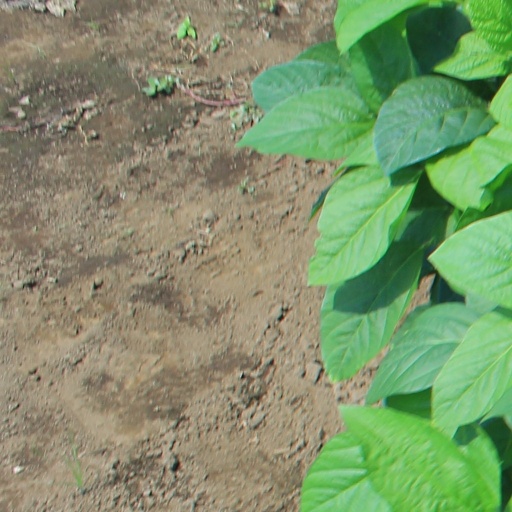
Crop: soybean